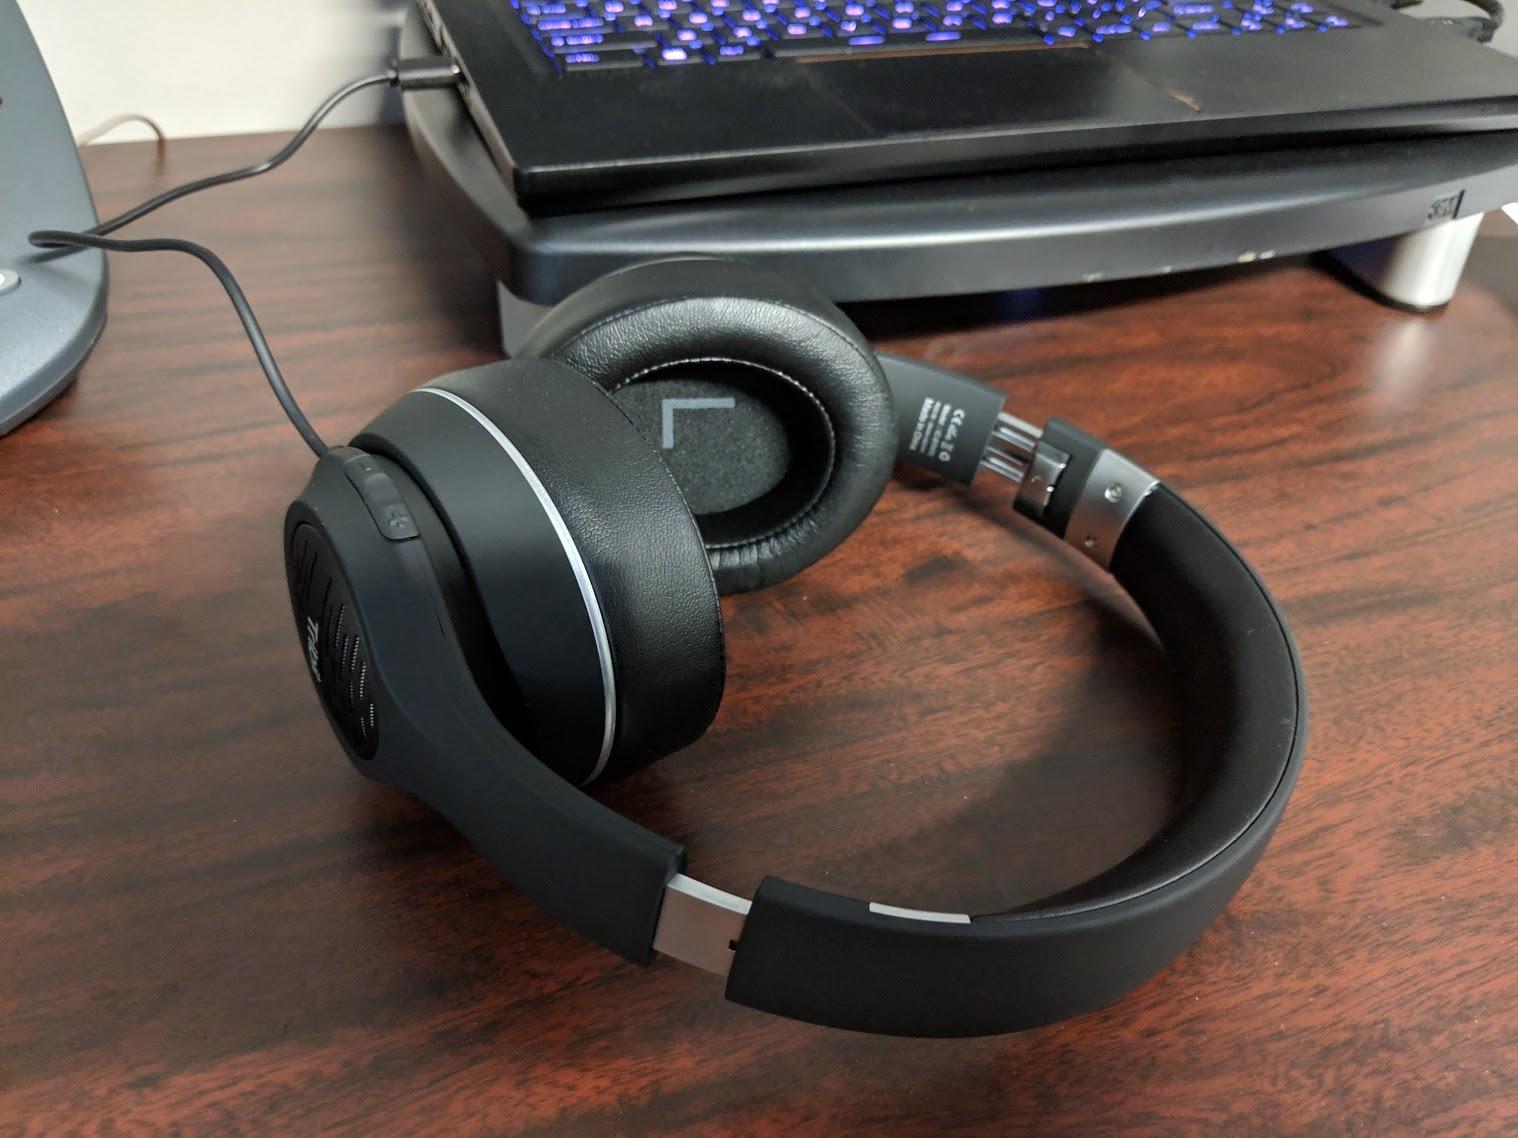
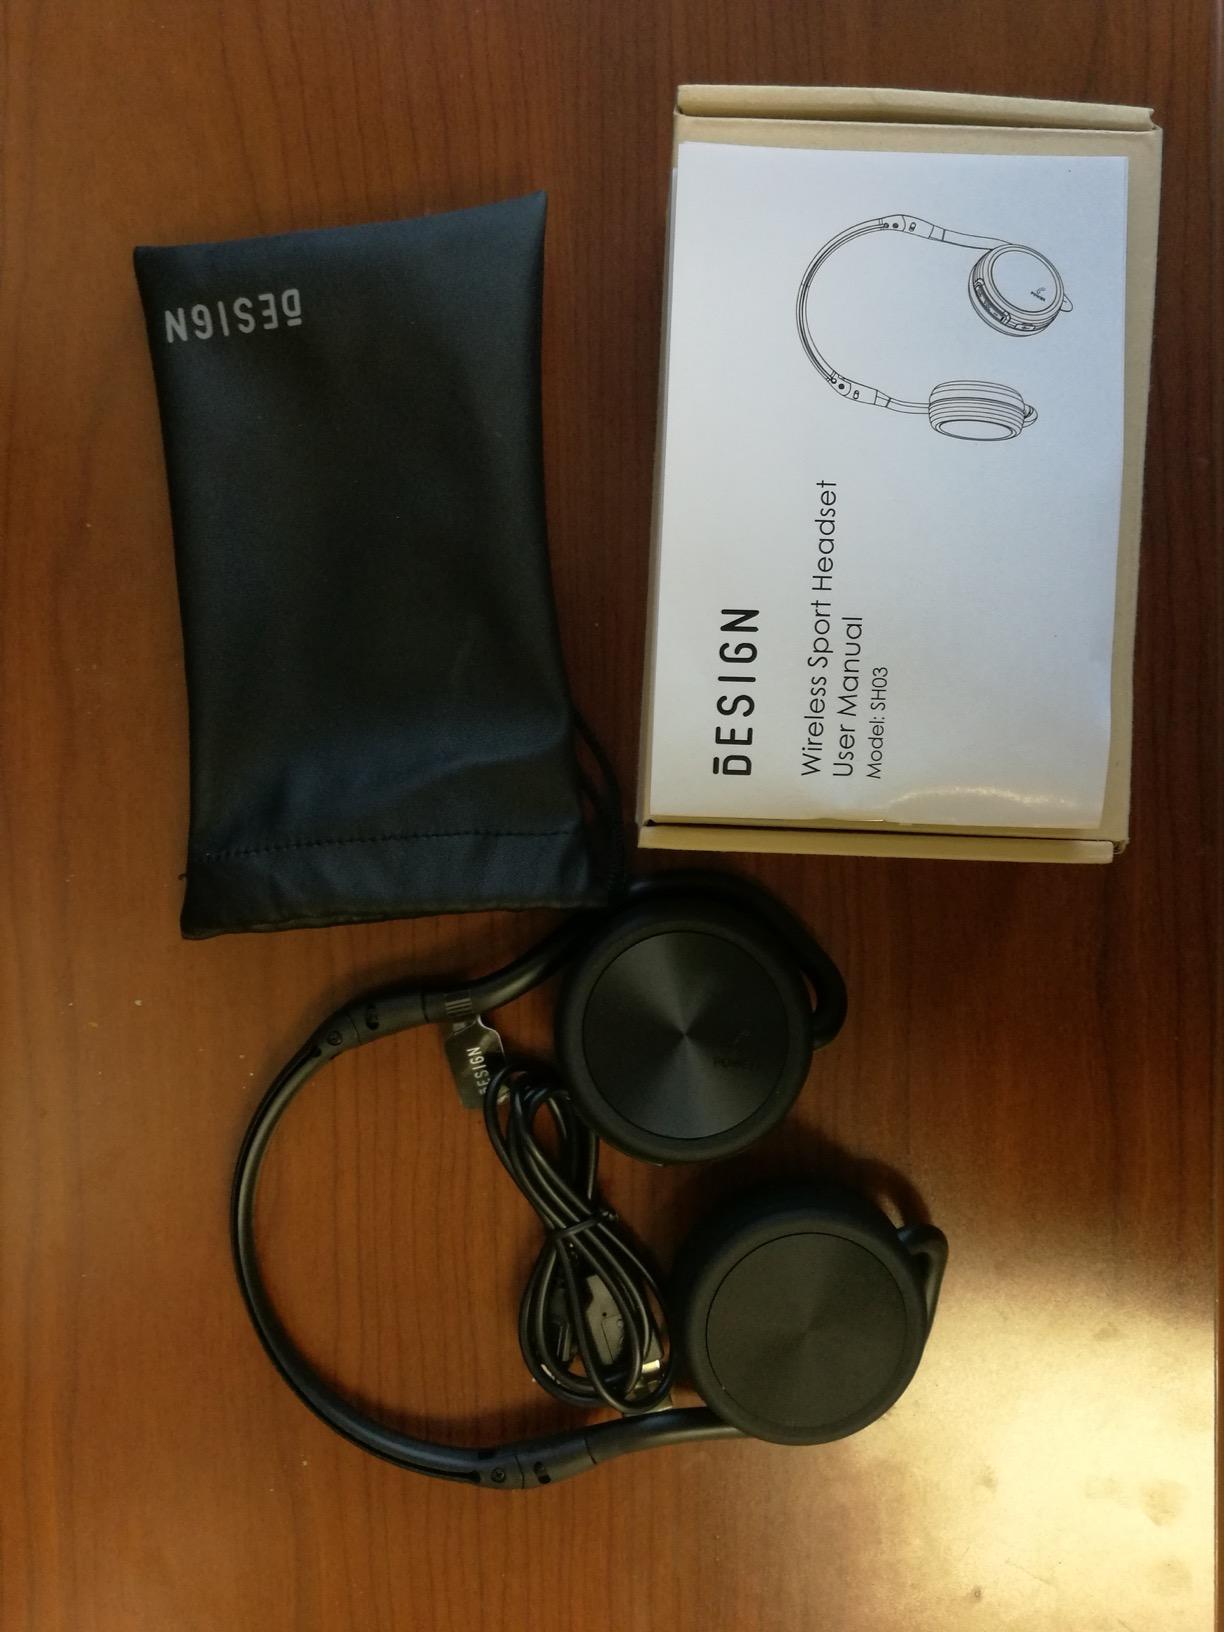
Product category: headphones
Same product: no